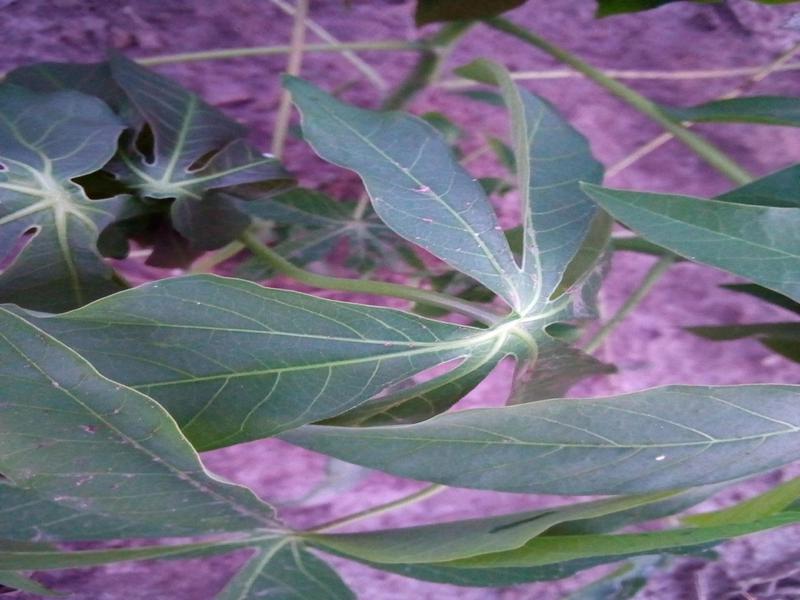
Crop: cassava
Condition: healthy